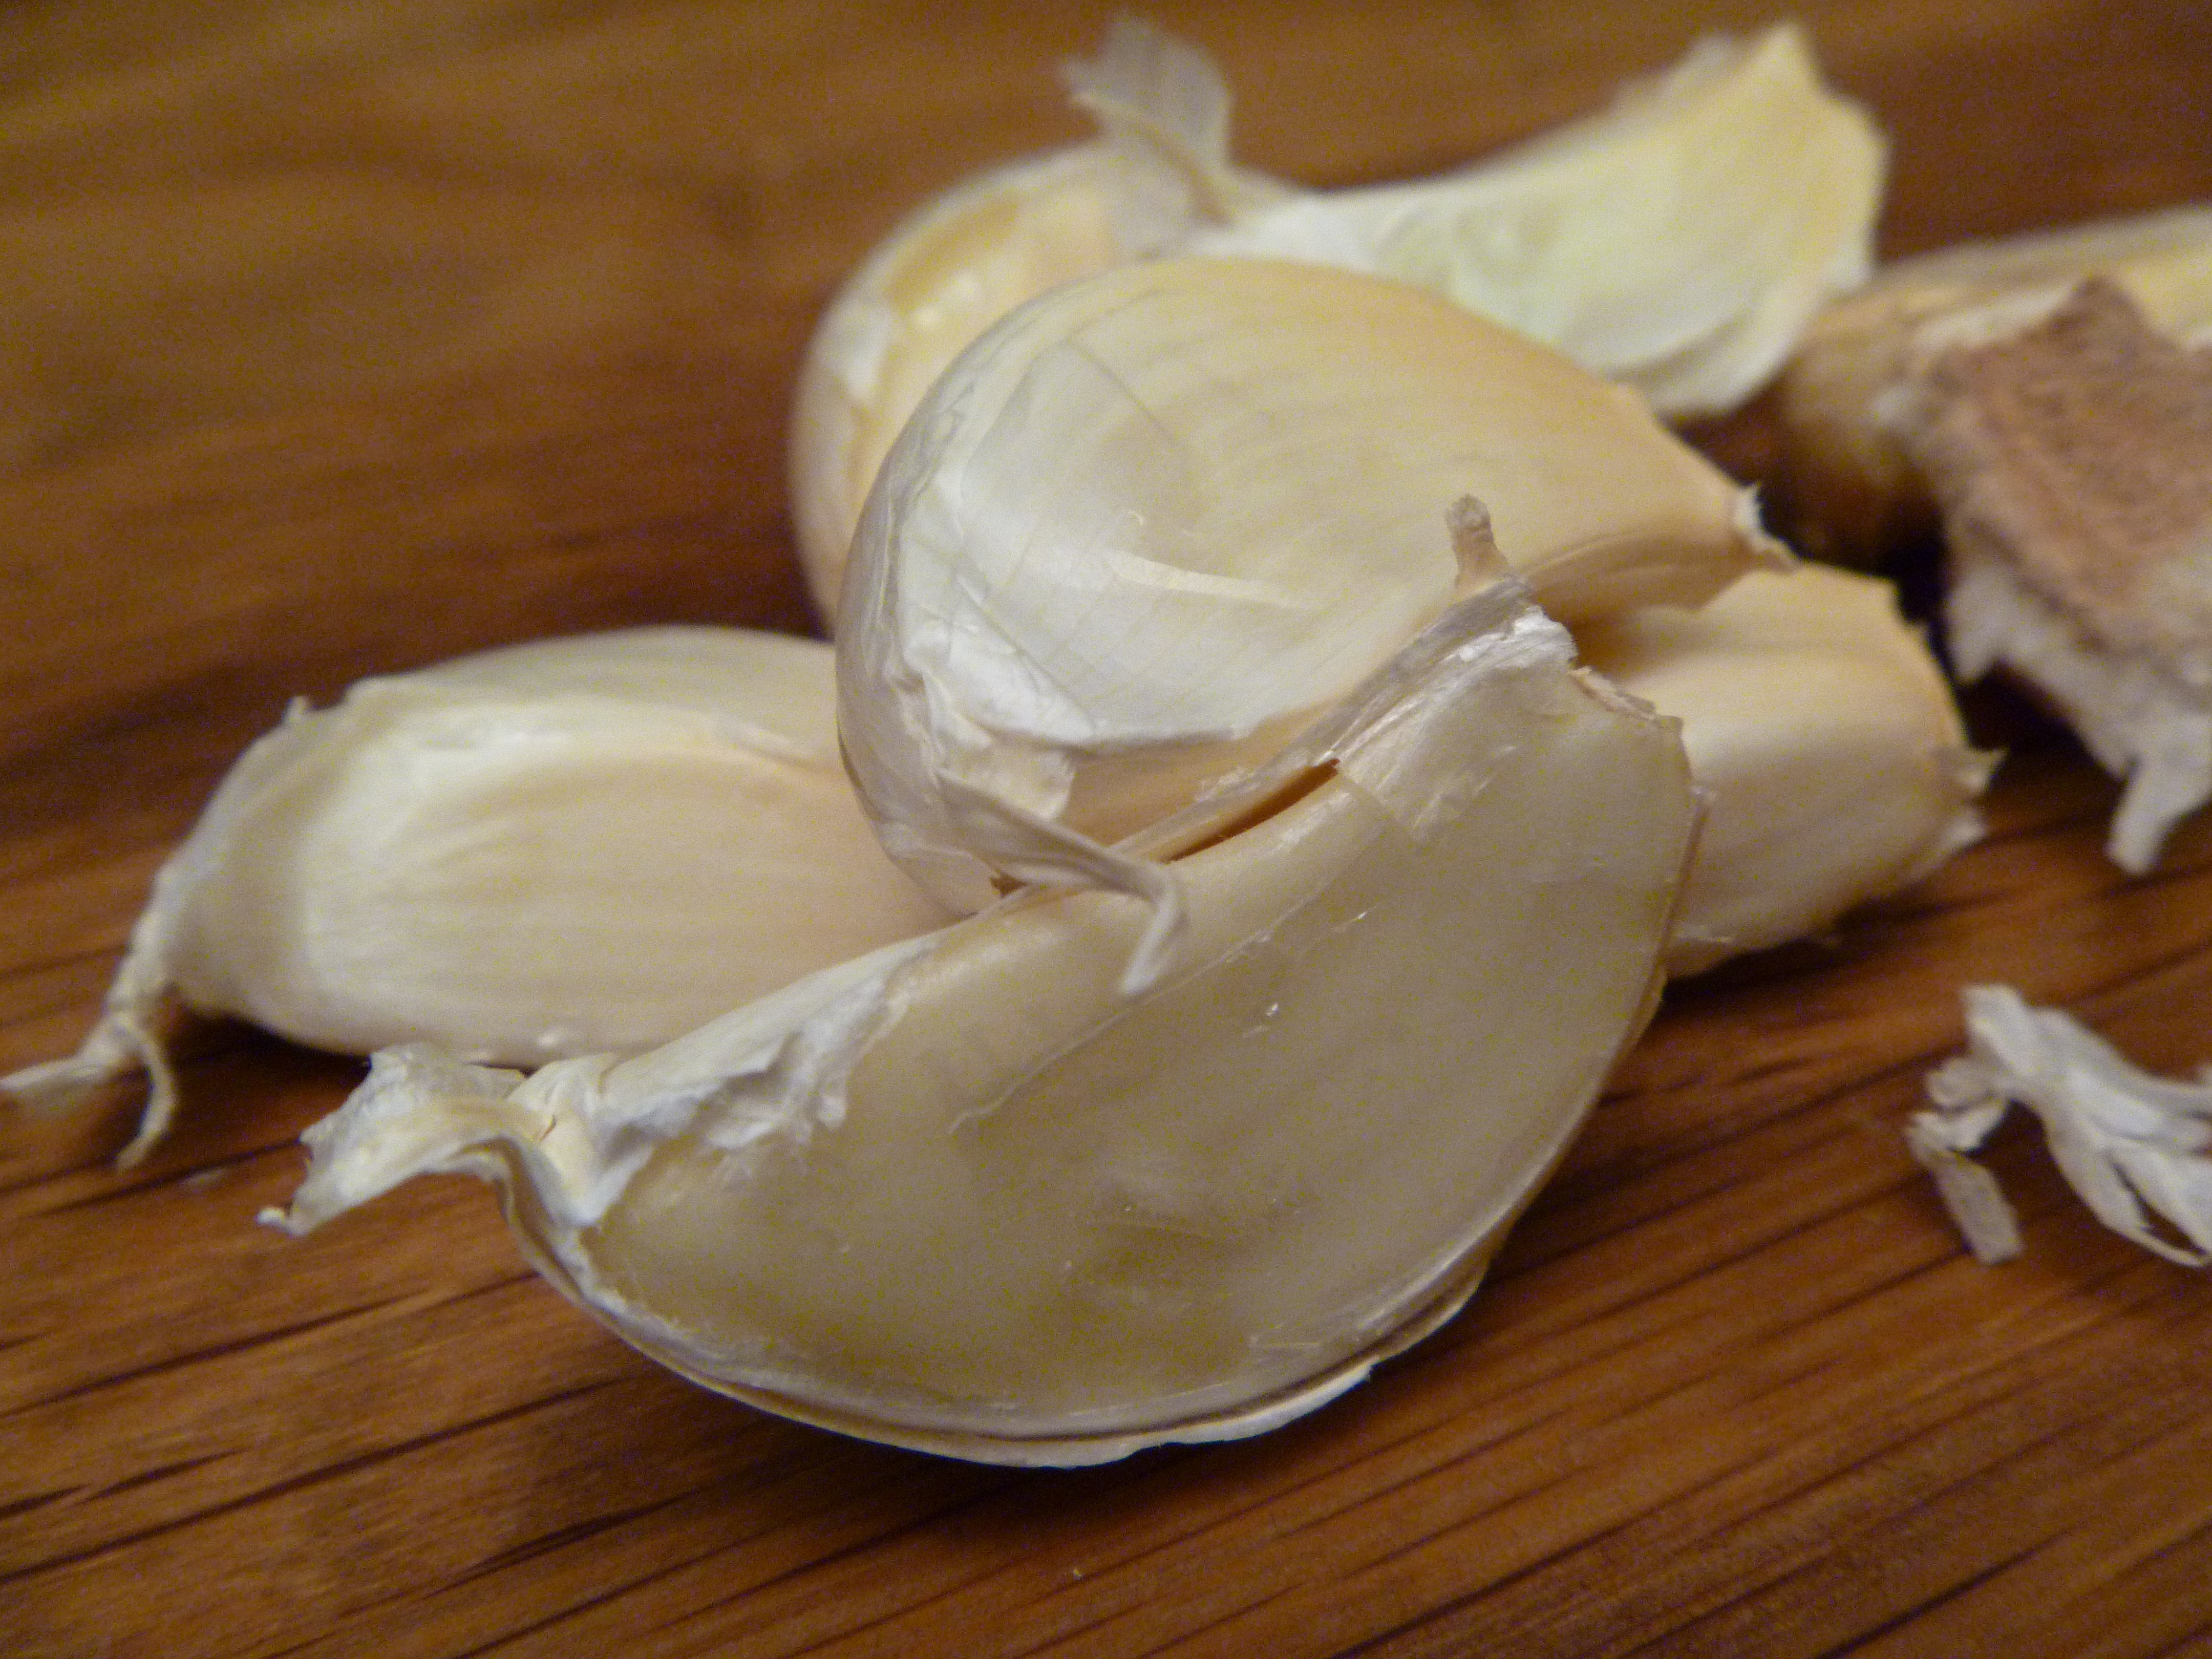
plant, dish, food, cooking, ingredient, garlic, produce, vegetable, seafood, coconut, spices, flowering plant, land plant, onion genus